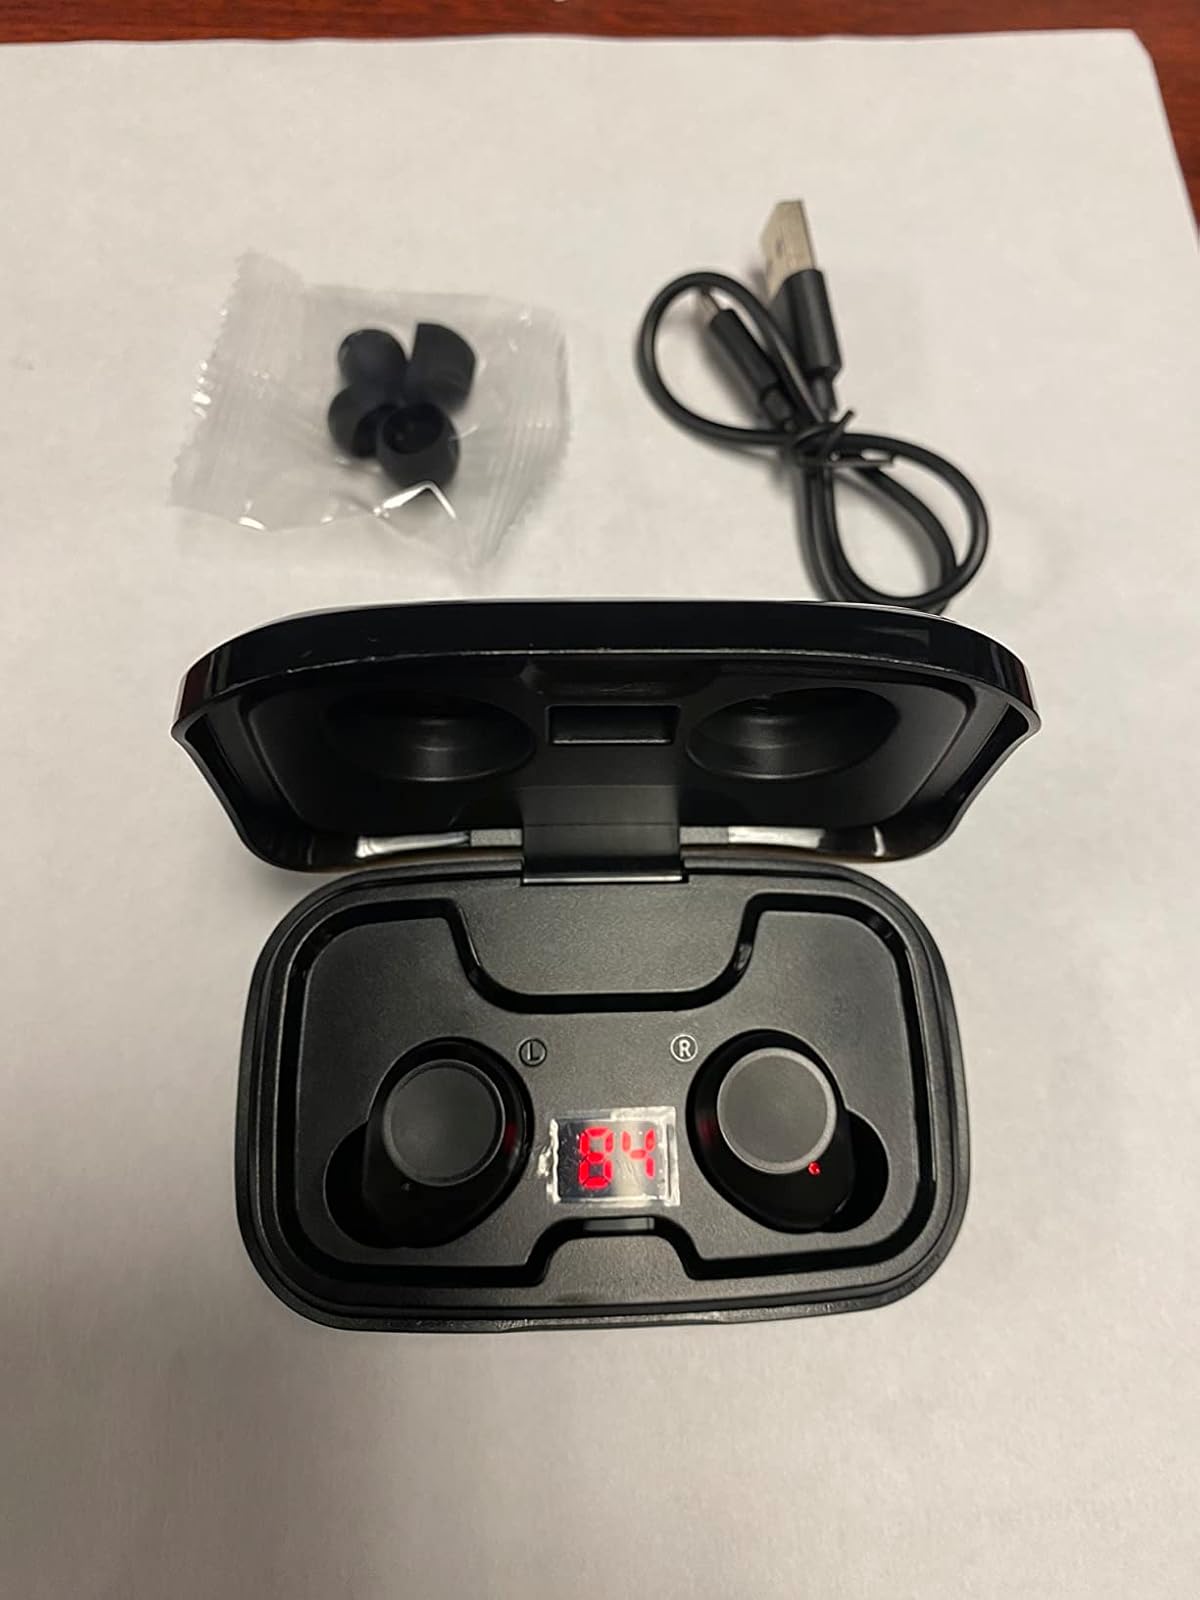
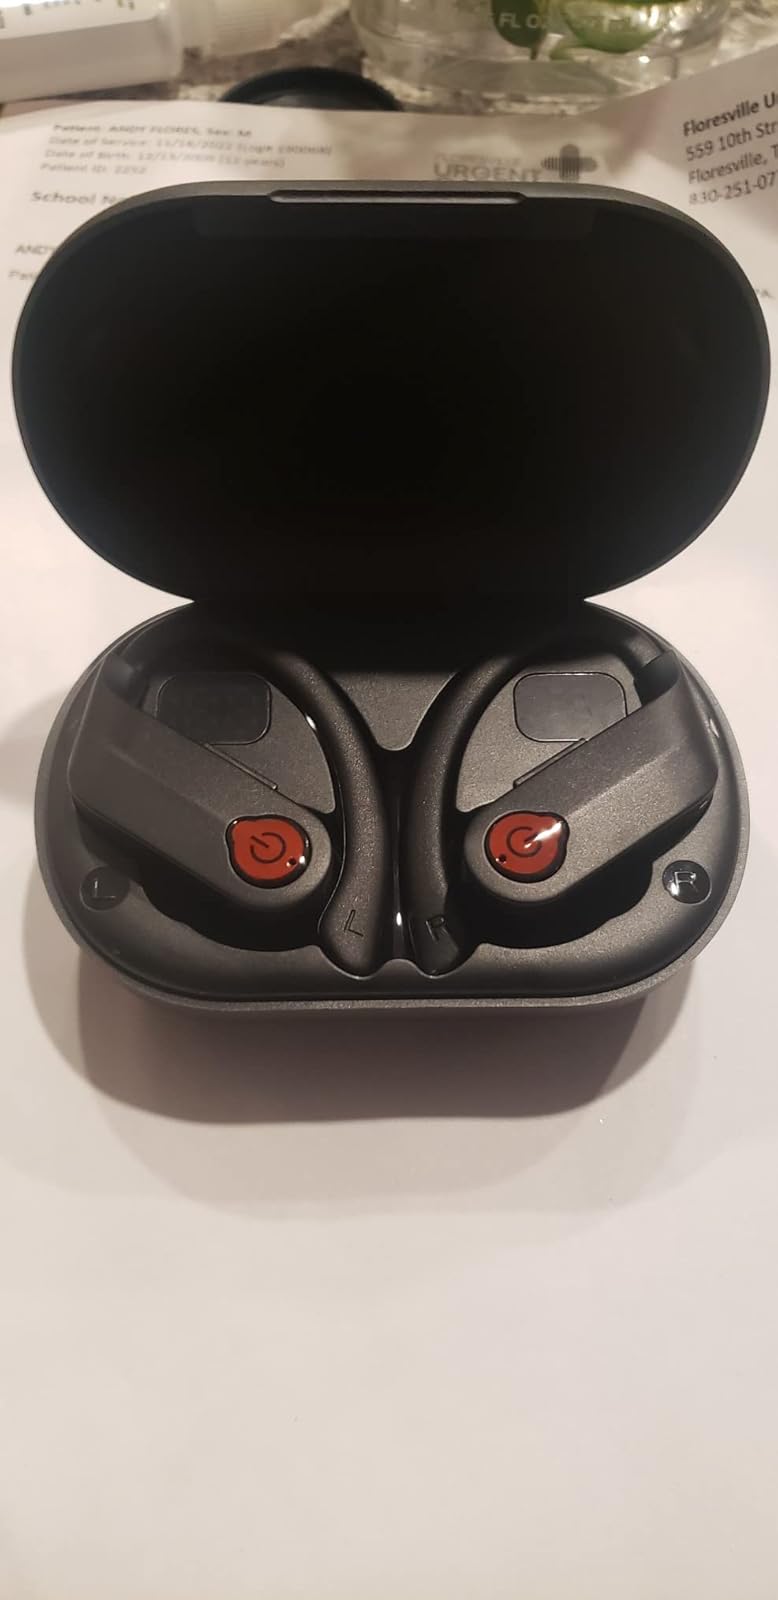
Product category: earbuds
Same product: no